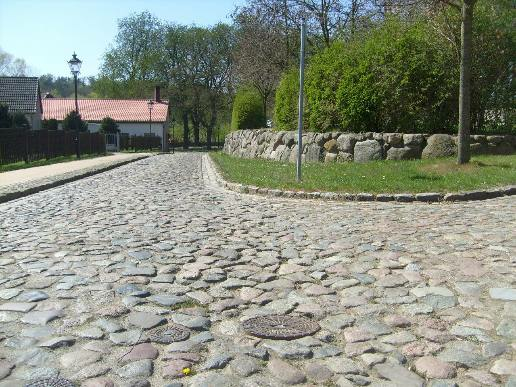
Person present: No